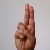
The image shows a hand gesture representing the letter 'U' in Indian Sign Language.